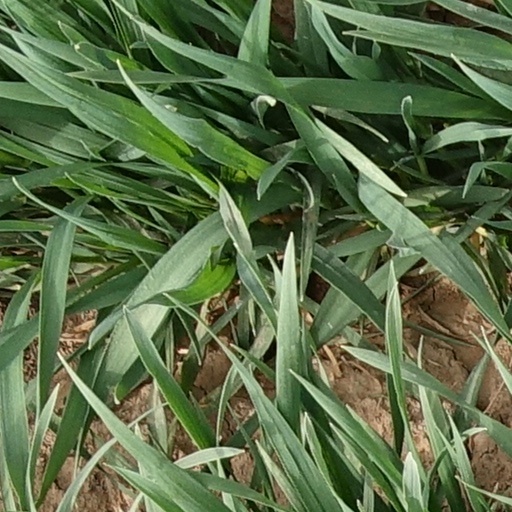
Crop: wheat